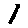
Label: 1